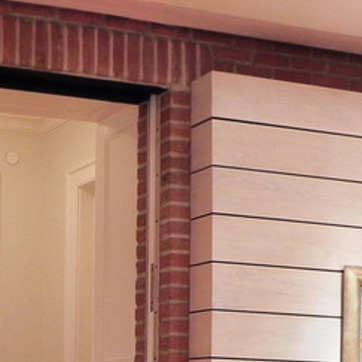
Material: brick